USNS Sioux

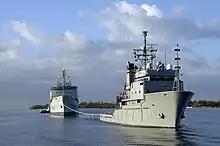
"Sioux" tows HMCS "Protecteur" into Pearl Harbor in 2014

In September and October 2008, she participated in salvage and recovery efforts for a B-52 that crashed into the sea off Guam.